Tungsten disulfide

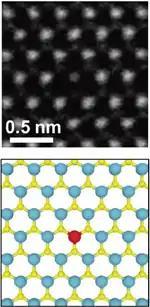
Atomic image (top) and model (bottom) of Nb-doped WS. Blue, red, and yellow spheres indicate W, Nb, and S atoms, respectively. Nb doping allows to reduce the WS bandgap.

Bulk WS forms dark gray hexagonal crystals with a layered structure. Like the closely related MoS, it exhibits properties of a dry lubricant.